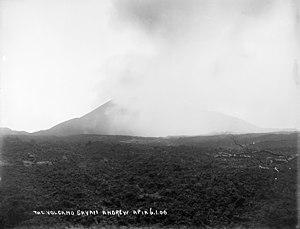
Le Matavanu est un volcan actif situé sur l'île de Savai'i, dans les Samoa. Il s'élève à 575 m.